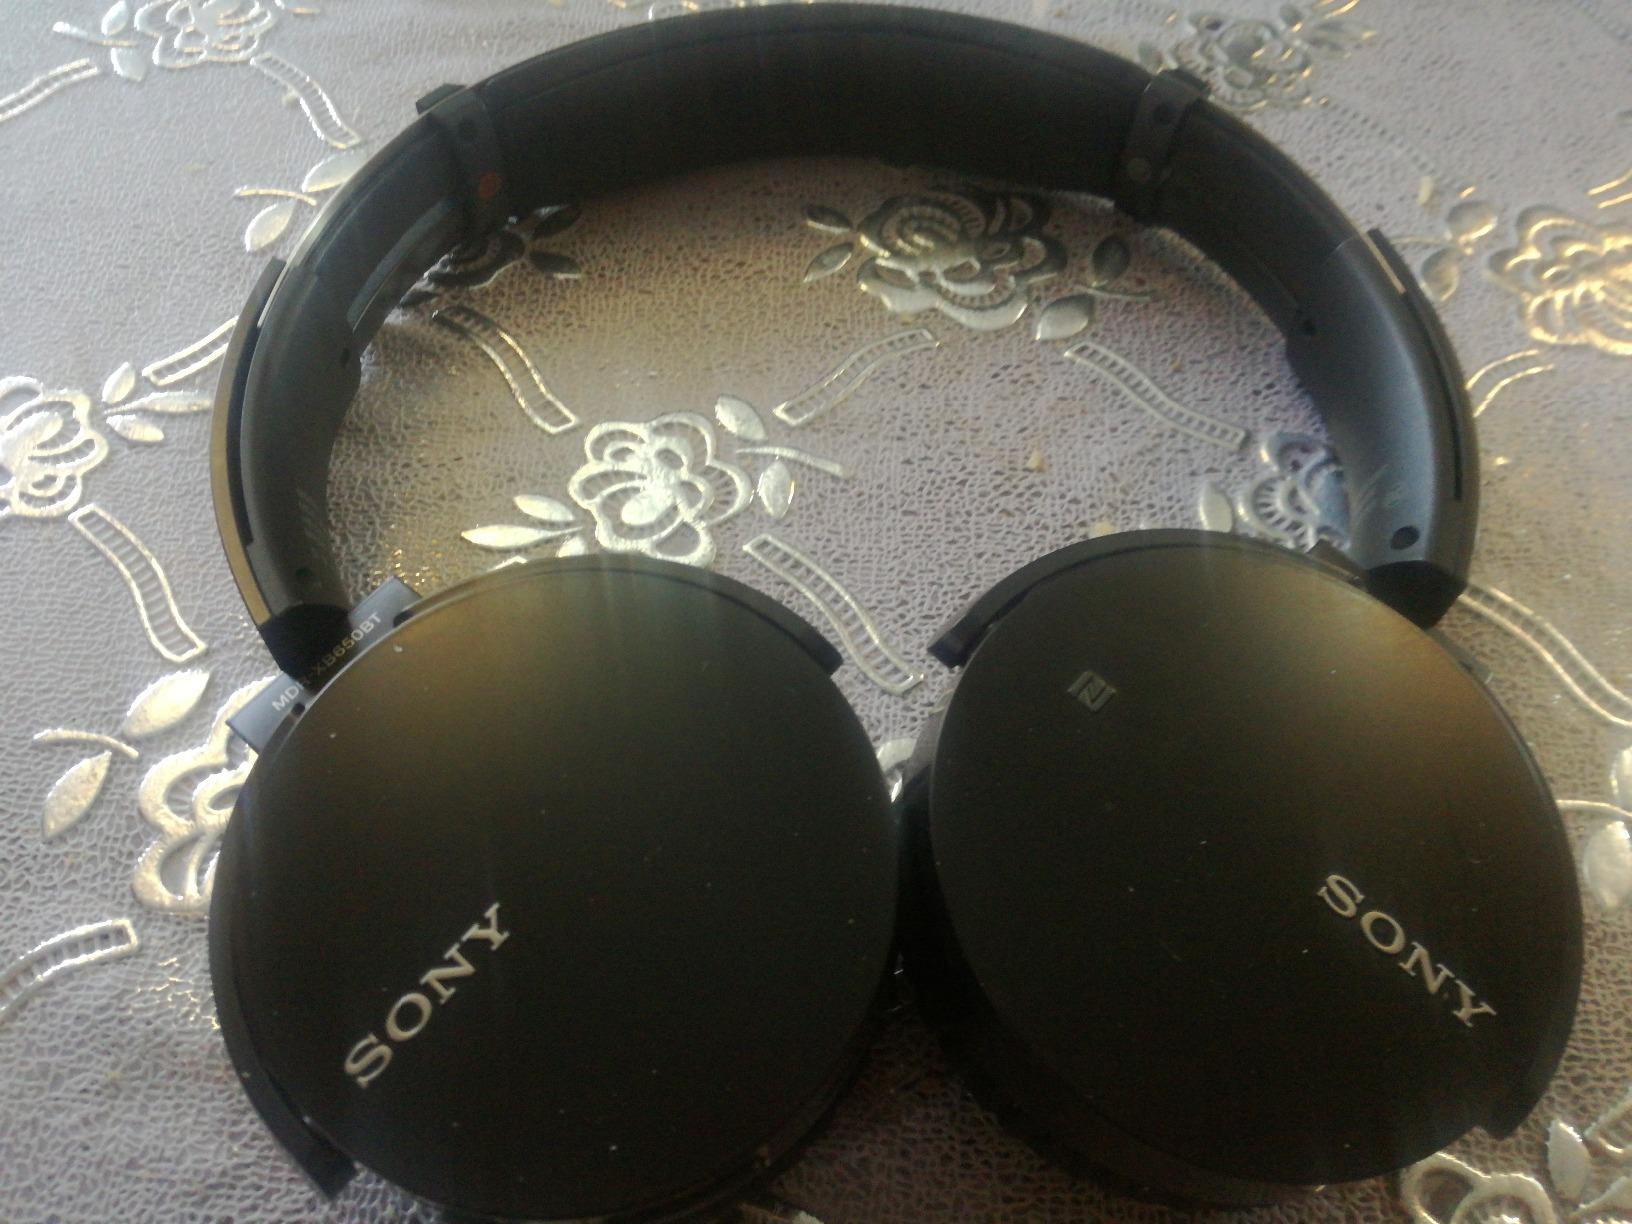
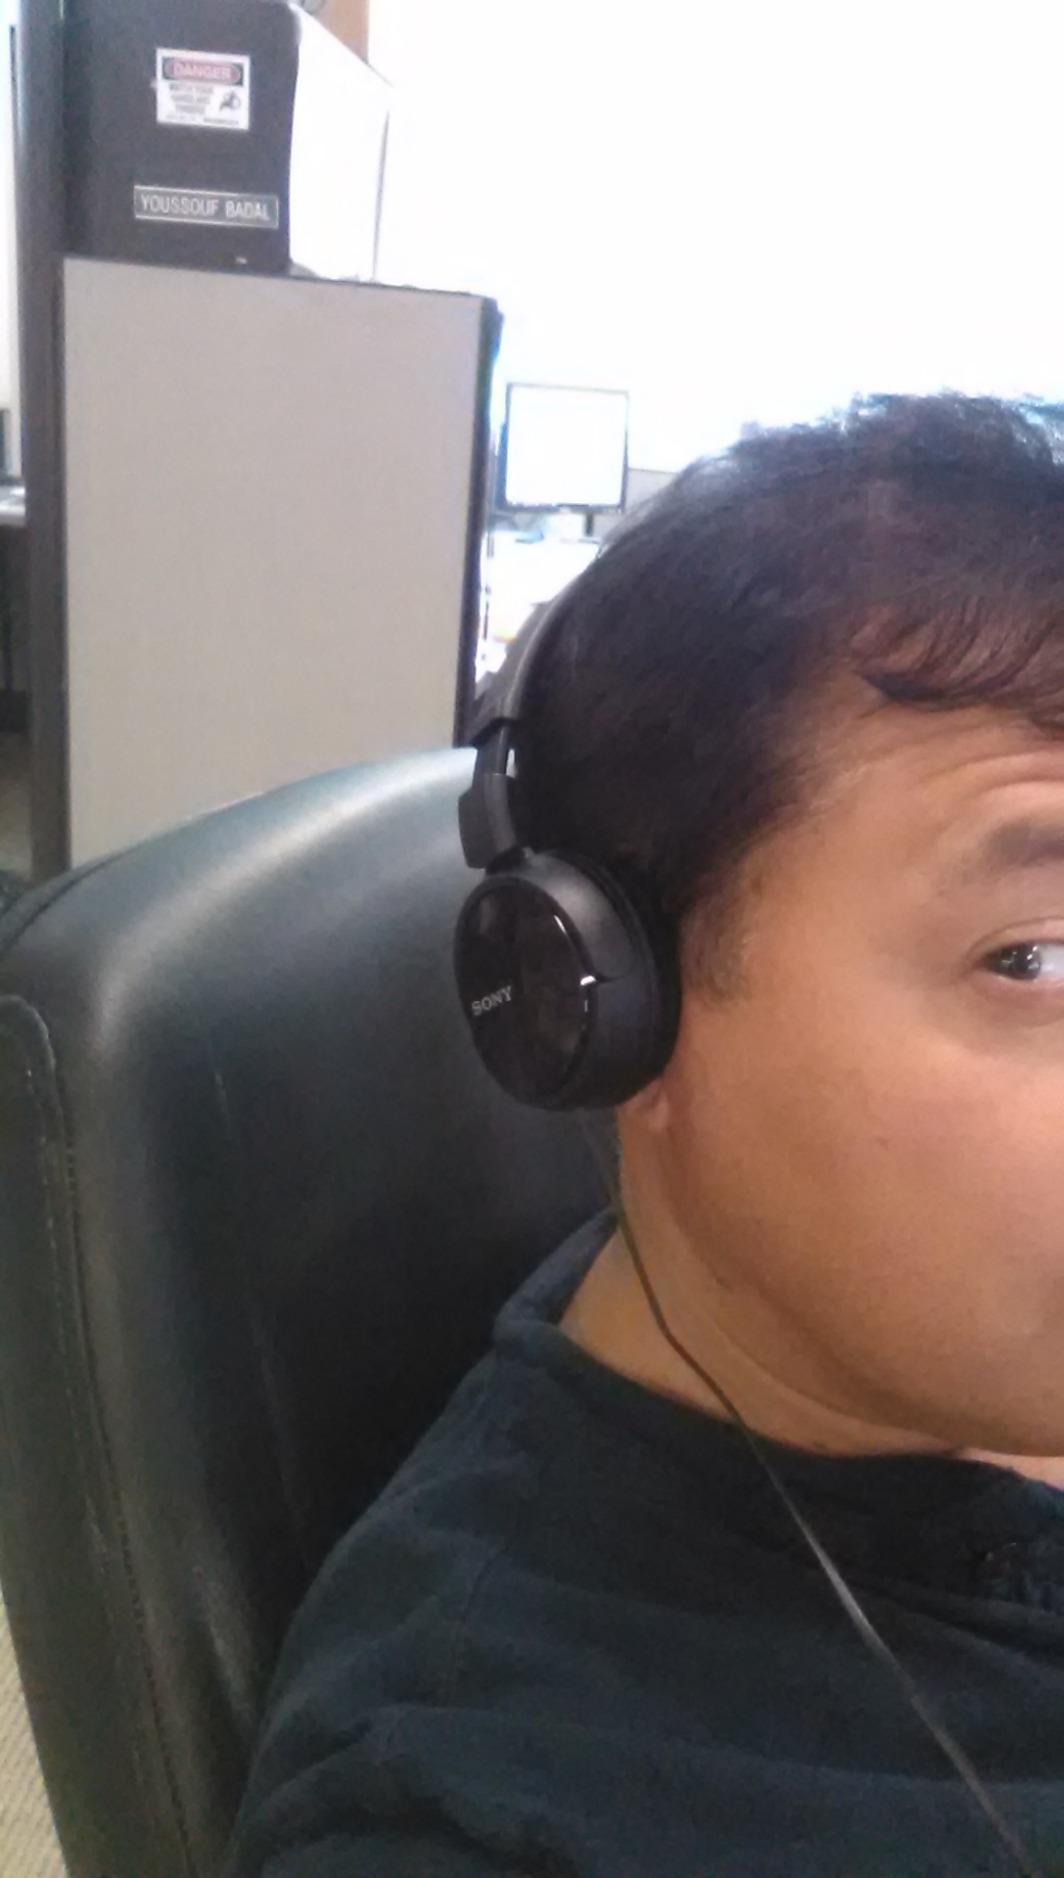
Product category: headphones
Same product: no